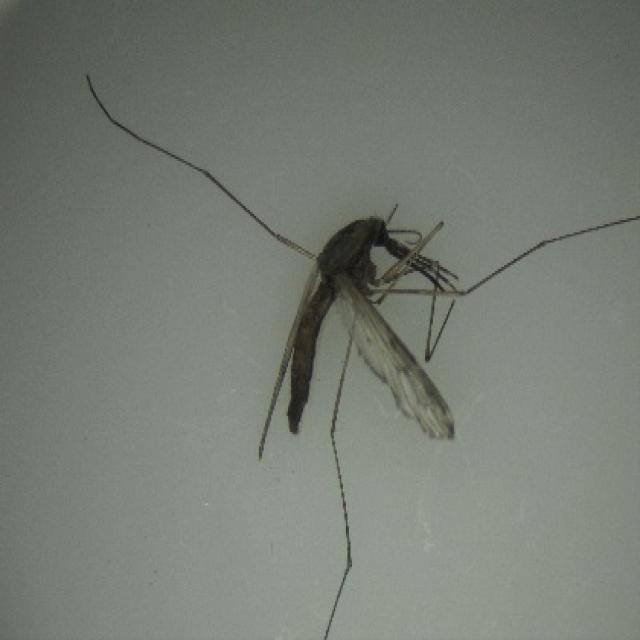
Species: anopheles_sinensis